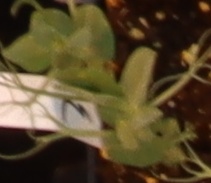
Label: Field Pea